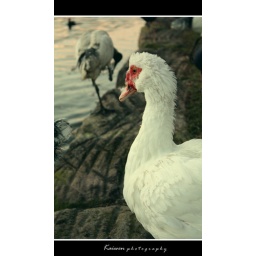
duck by the lake